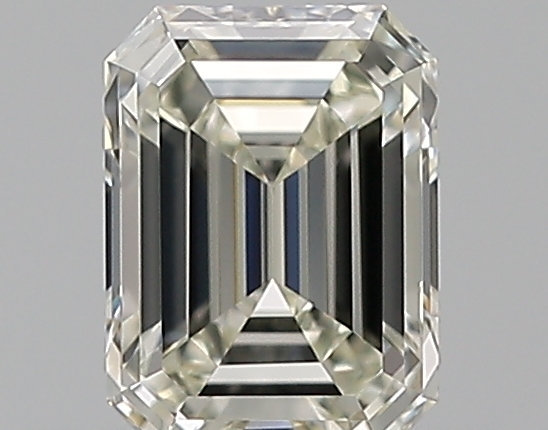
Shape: emerald
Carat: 0.51
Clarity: VVS2
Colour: K
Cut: EX
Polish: EX
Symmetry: VG
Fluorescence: F
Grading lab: GIA
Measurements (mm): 5.38 x 3.98 x 2.6